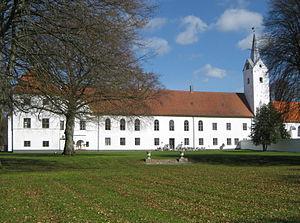
Dronninglund est une ville de la commune de Brønderslev dans le Jutland au Danemark.